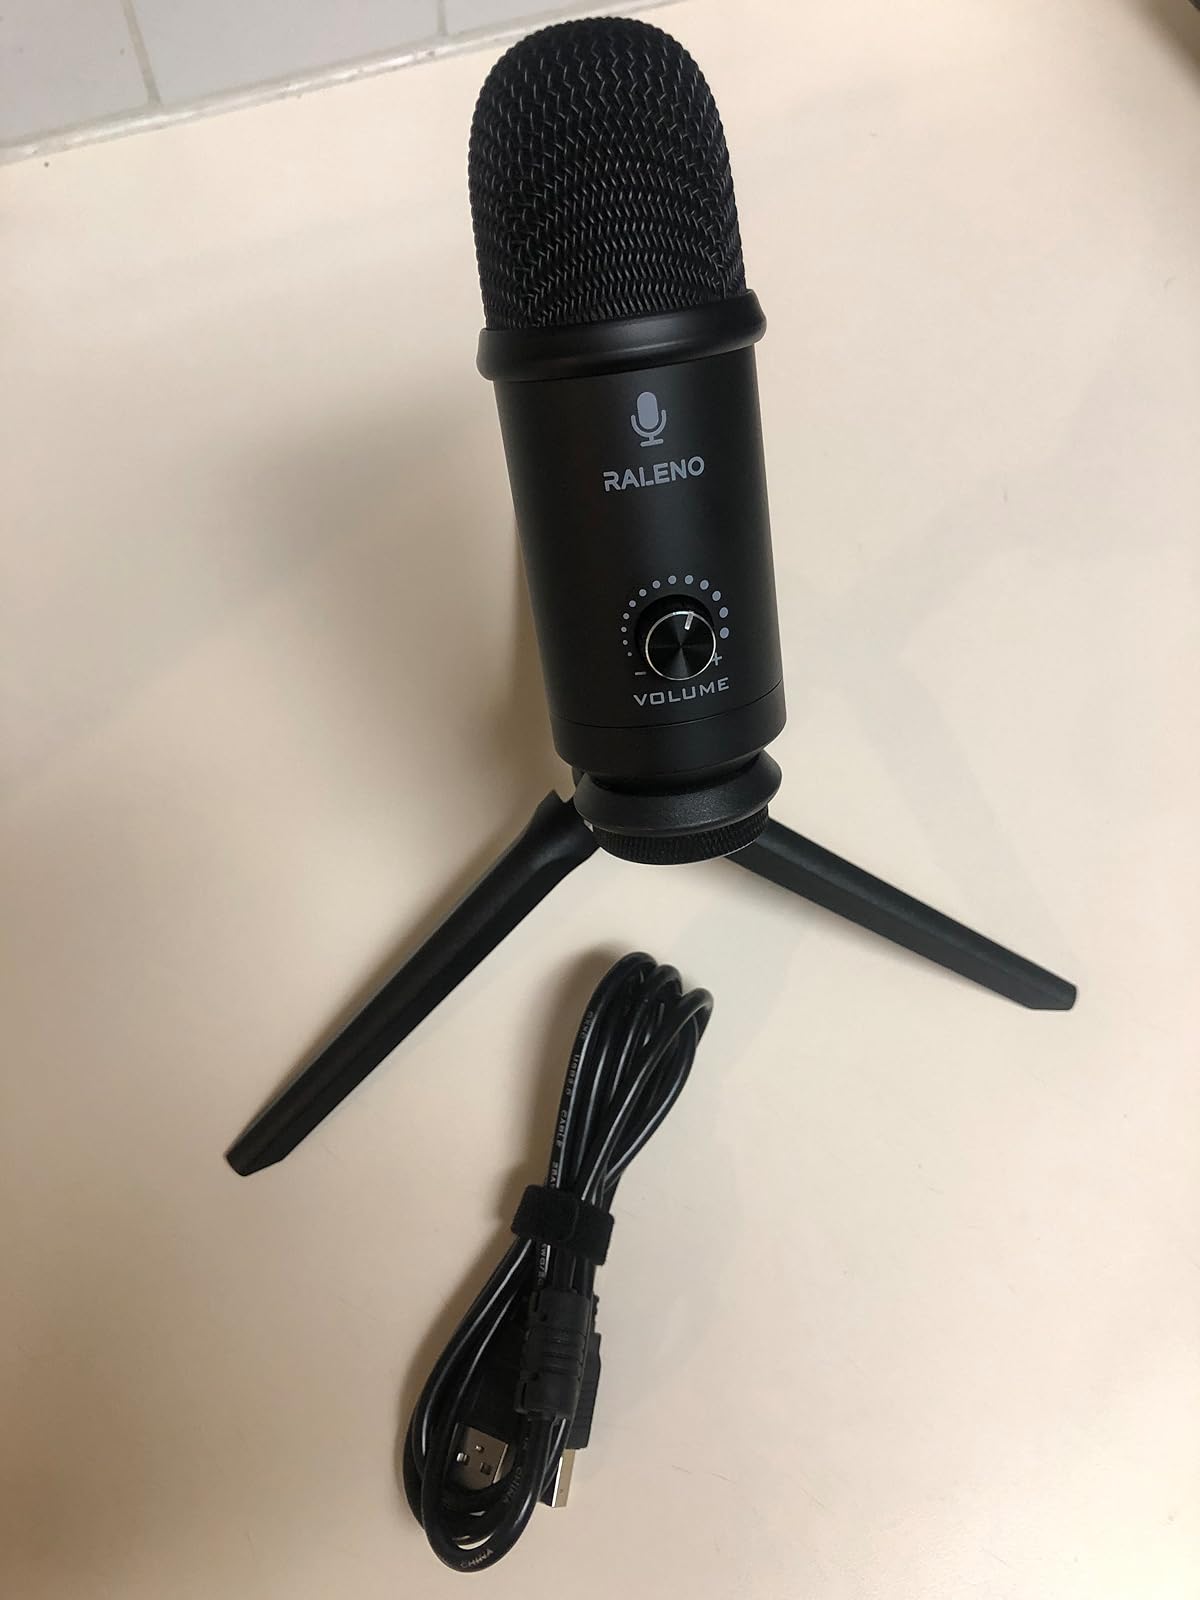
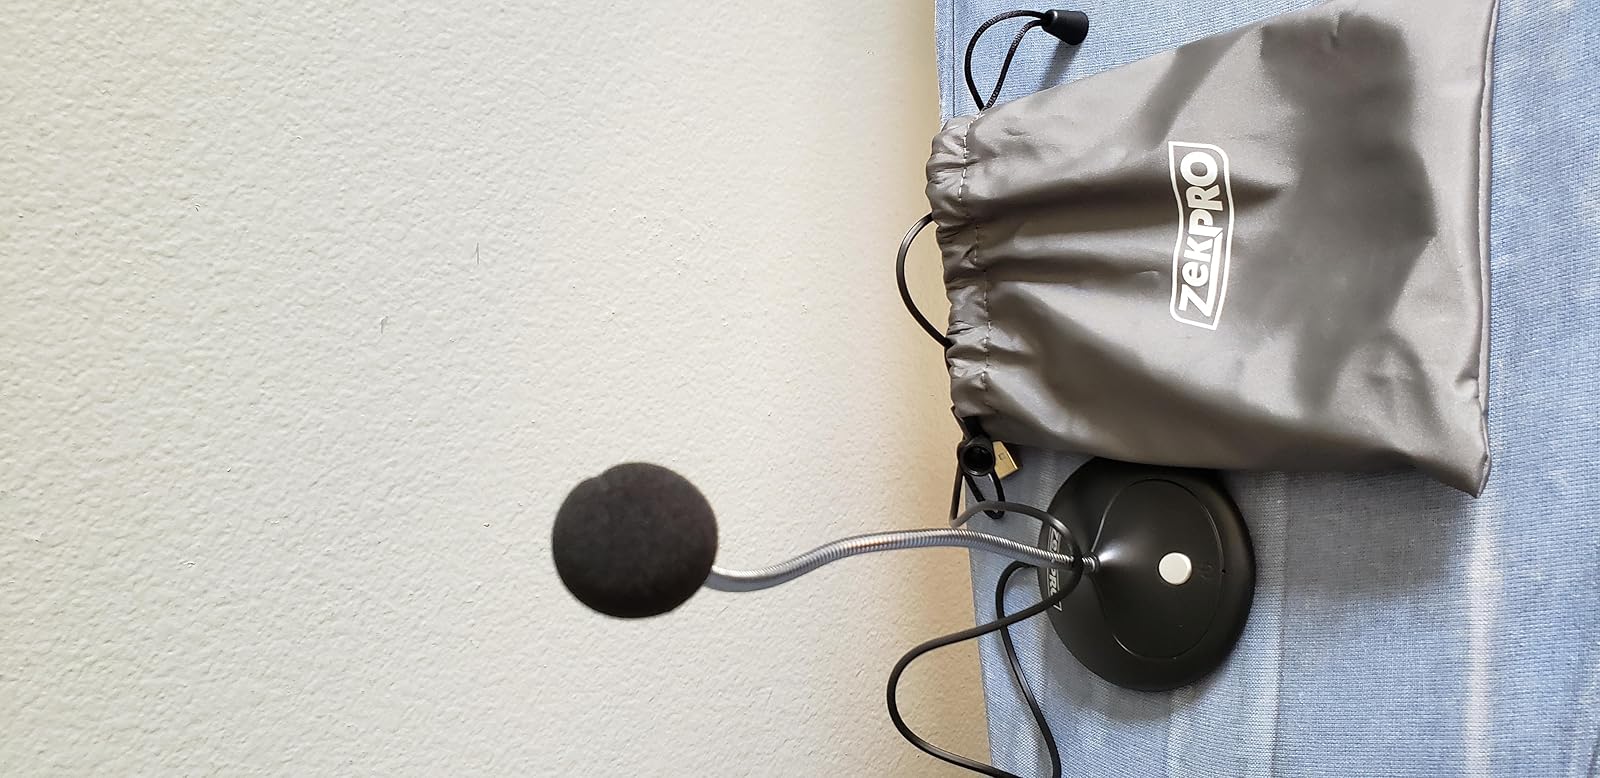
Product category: microphone
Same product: no